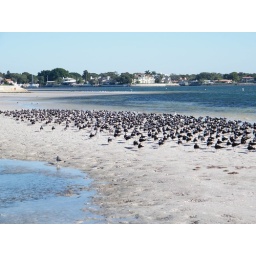
plenty of birds taking advantage of sand bars exposed by the low tide